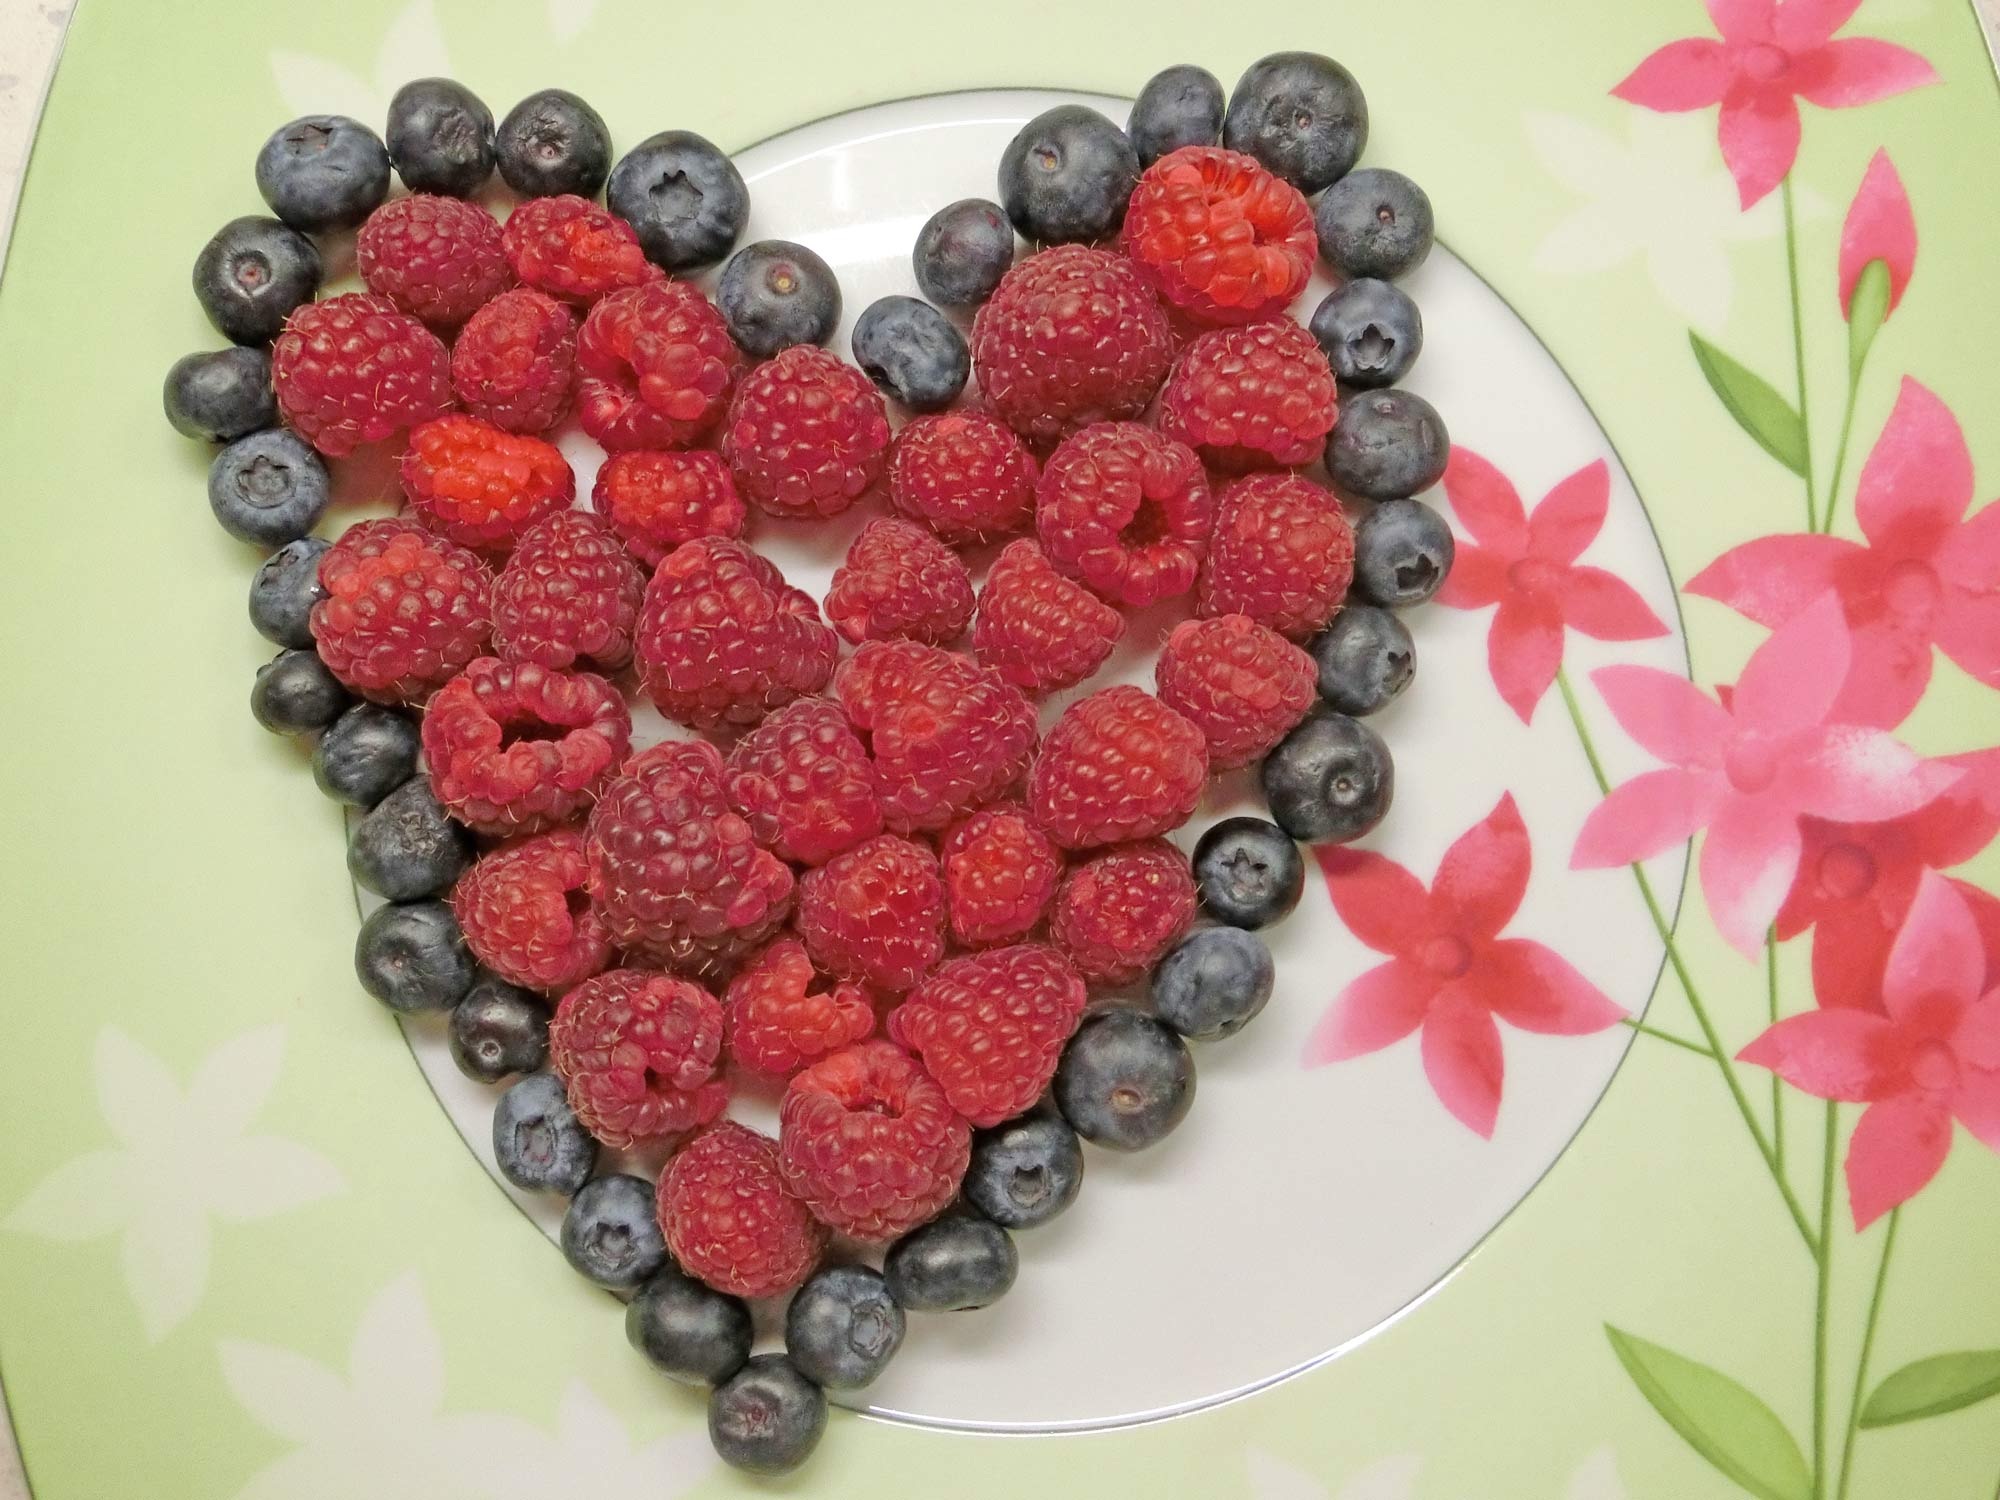
plant, raspberry, fruit, berry, flower, petal, heart, food, produce, blueberry, bead, healthy, dessert, blackberry, art, raspberries, fashion accessory, frutti di bosco